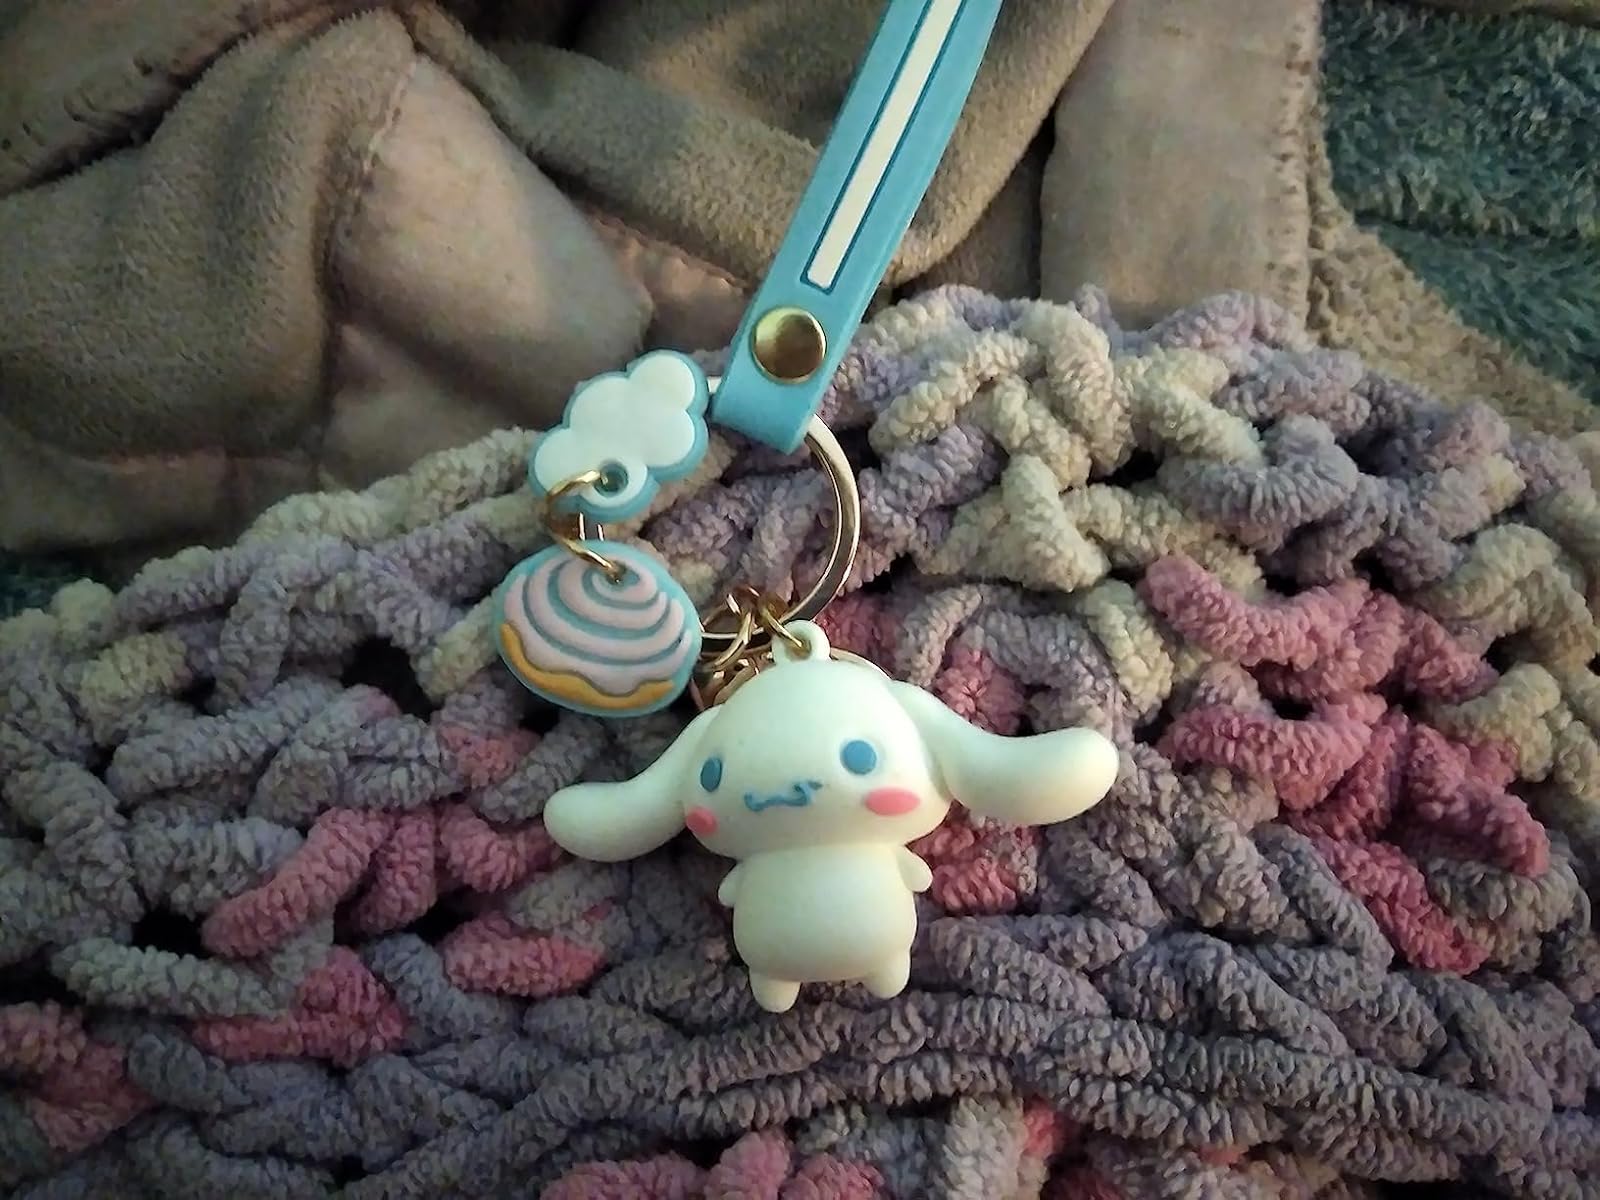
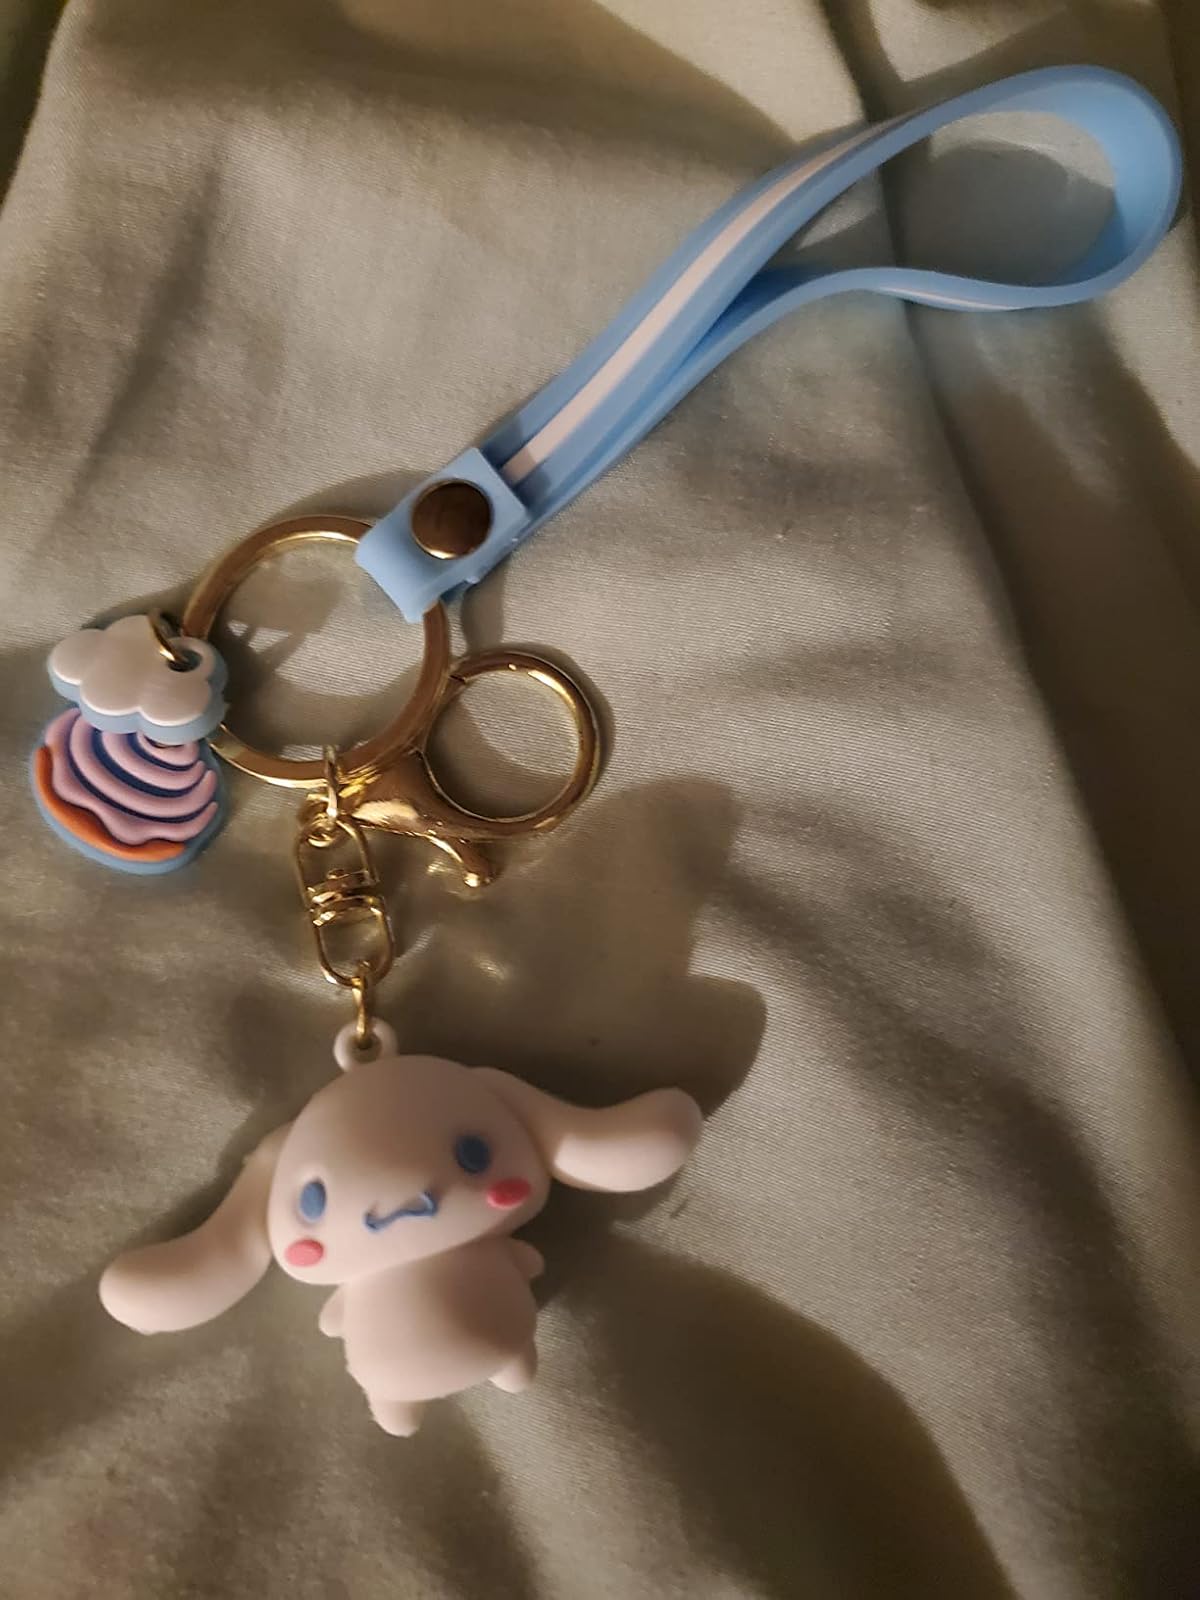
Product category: accessories_keychain
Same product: yes